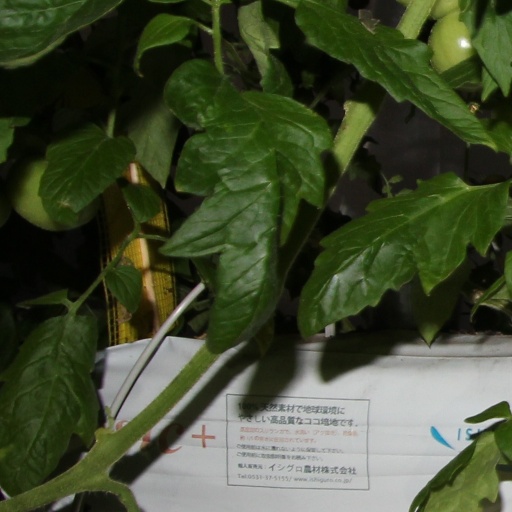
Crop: tomato